Domesticated plants and animals of Austronesia

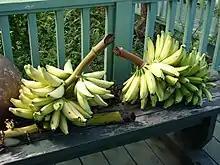
Iholena bananas in Maui, Hawaii

Based on archaeological evidence of early farming plots and plant remains in the Kuk Swamp site, authors have suggested that it was first domesticated in the highlands of New Guinea from around 10,000 BP and spread into Island Southeast Asia via the Lapita culture at around c. 4,000 BP, along with "D. nummularia" and "D. bulbifera". In turn, "D. esculenta" is believed to have been introduced by the Lapita culture into New Guinea. There is also evidence of an agricultural revolution during this period brought by innovations from contact with Austronesians, including the development of wet cultivation.